Pontic Greeks

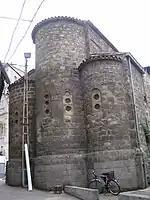
Saint Anne Church, one of the oldest churches in Trebizond

Trabzon has at least three more late Byzantine churches that stand today. St. Anne Church, as the name suggests, was dedicated to Saint Anne, the mother of Mary. While the actual date of construction is uncertain, it was restored by the Byzantine emperors in 884 and 885. It had three apses and a tympanum over the door. Unlike many churches in Trabzon, there is no evidence of it being converted into a mosque following Ottoman conquest in 1461.